Aljafería

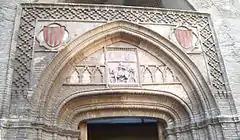
Portal of the Chapel of San Martín

The Chapel of San Martín incorporates the sides of the northwest corner of the wall, to the point that one of its towers was used as sacristy and gave its name to the courtyard that gives access to the Taifal enclosure.